Schwielowsee

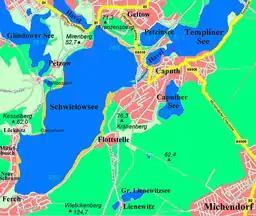
Map of the lake

Schwielowsee is a lake in the state of Brandenburg, Germany. It is situated to the south and west of the city of Potsdam. The villages of Caputh, Ferch and Geltow, on the banks of the lake, form the municipality of Schwielowsee.